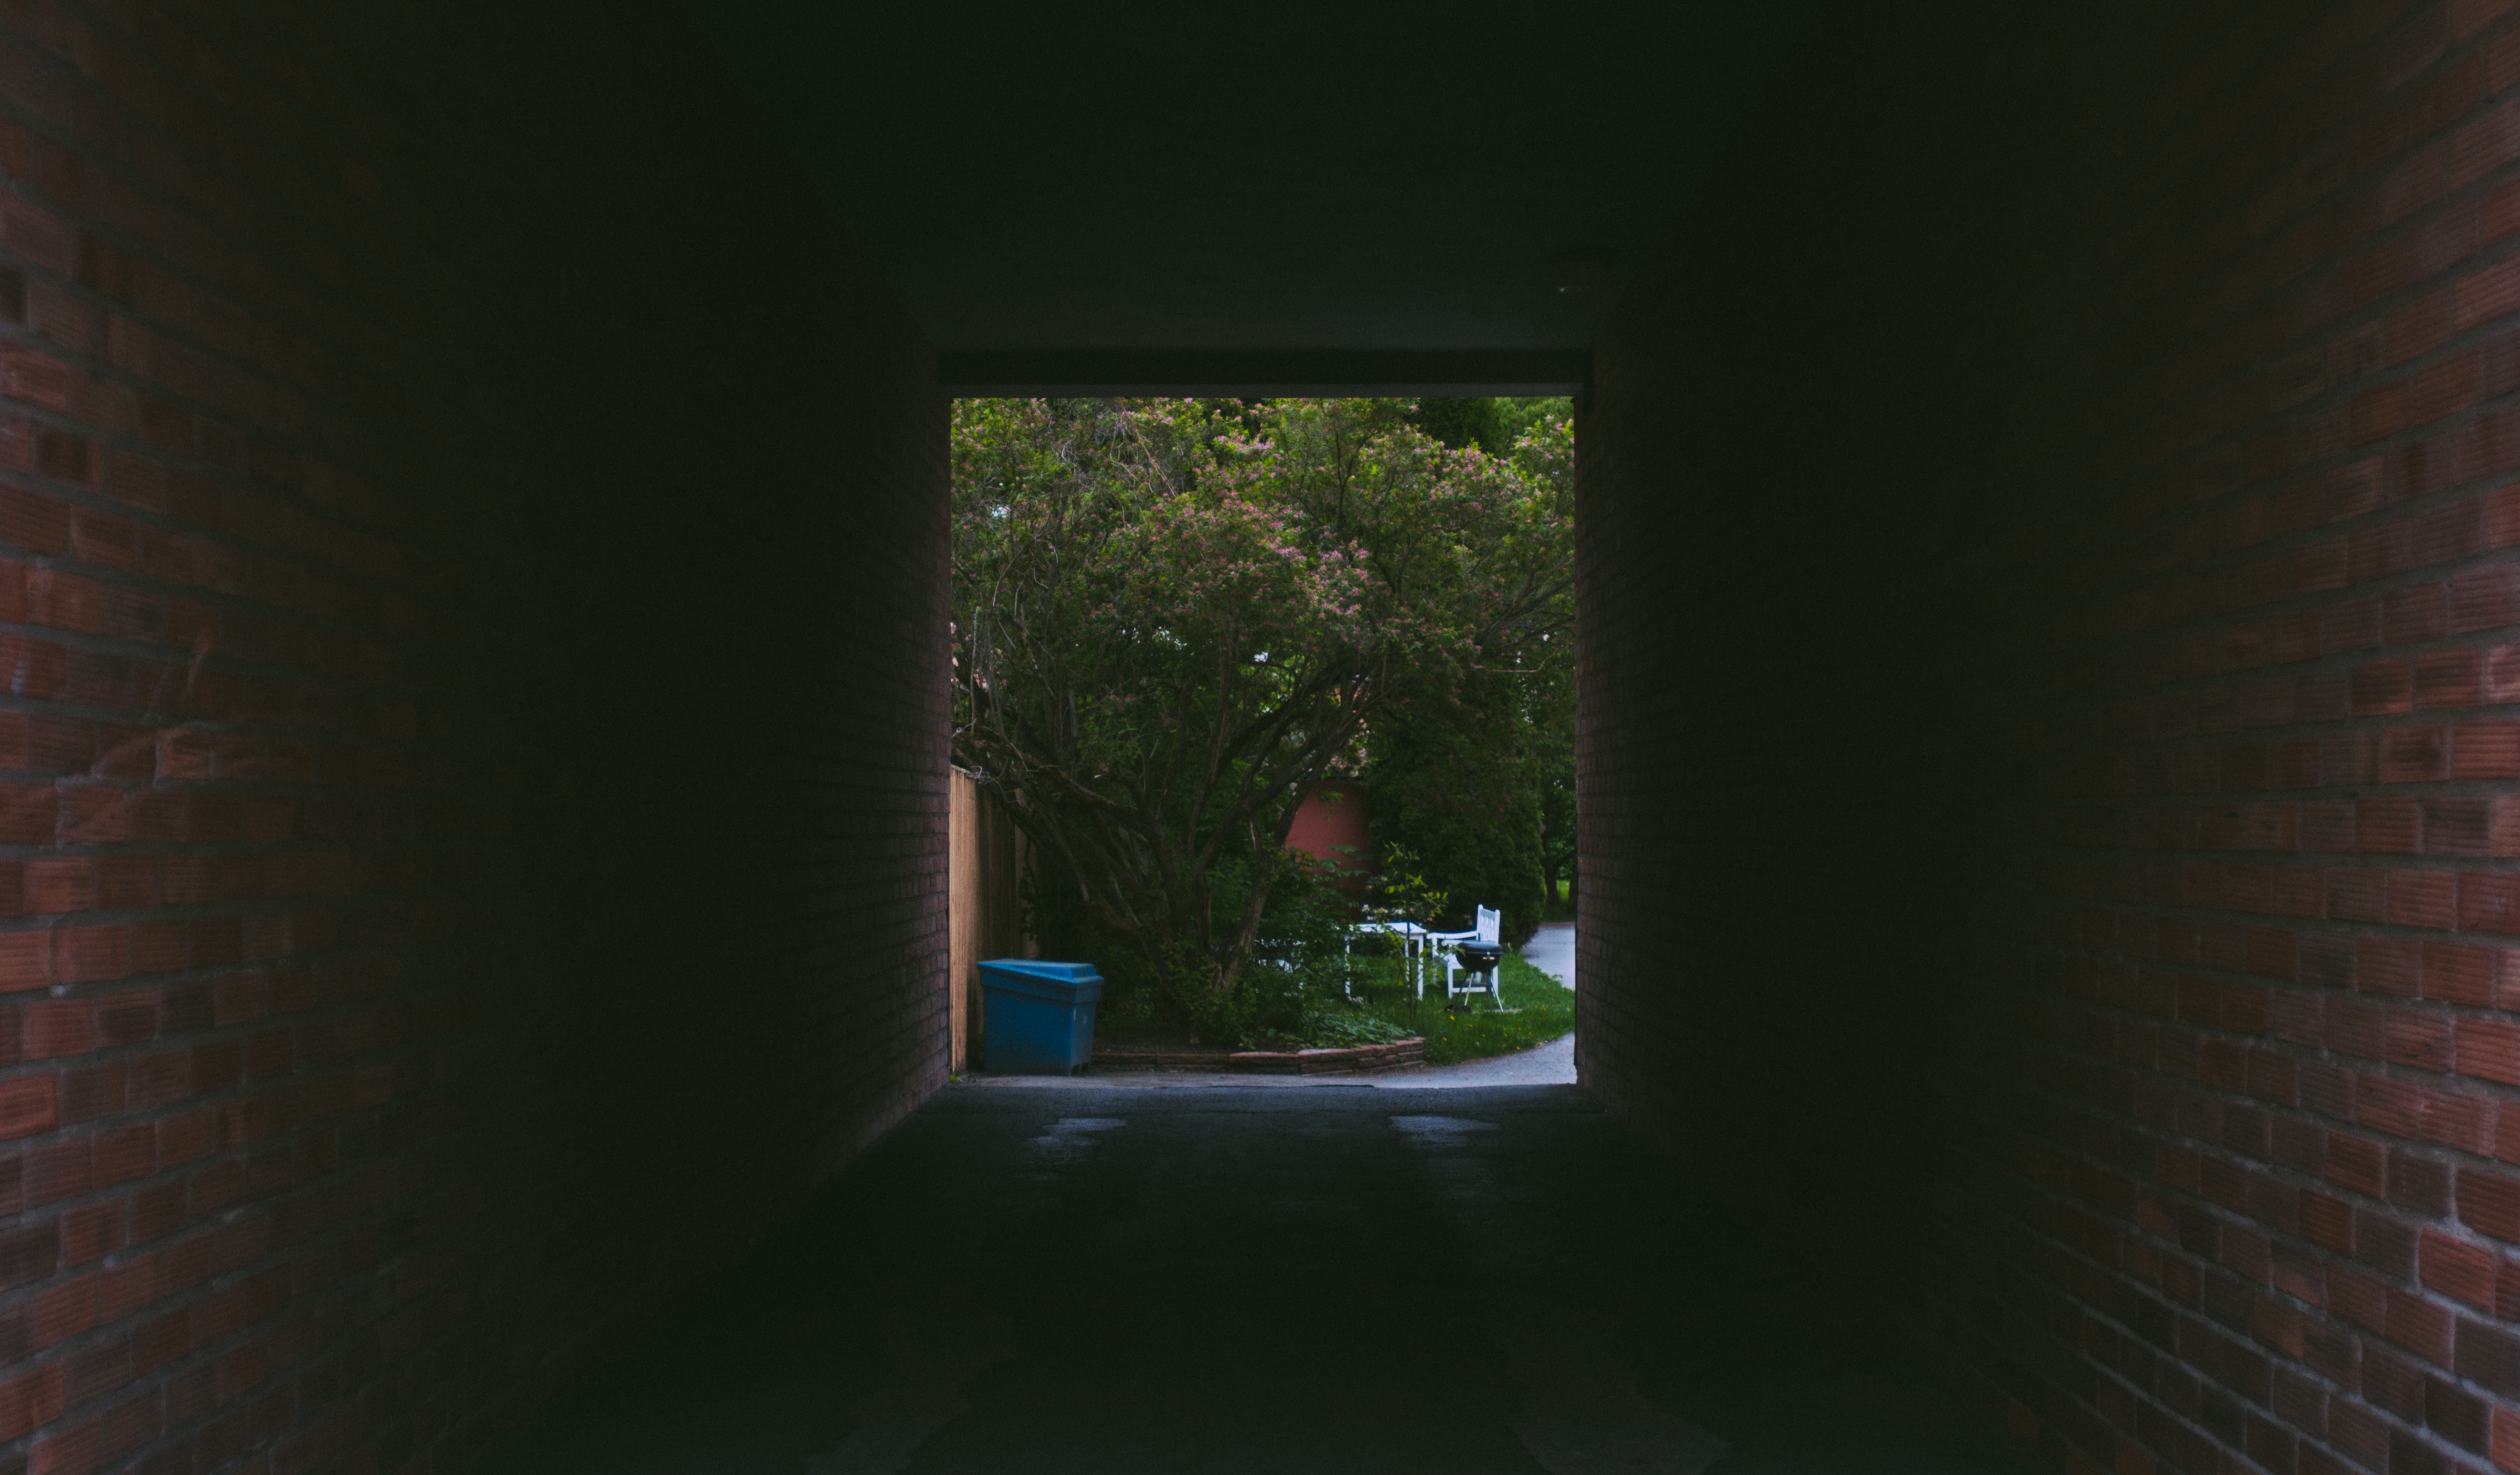
light, house, sunlight, window, alley, wall, green, darkness, lighting